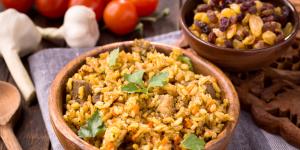
arroz a la jardinera